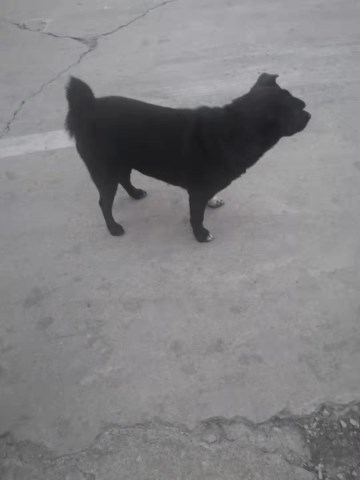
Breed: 3336-n000121-chinese_rural_dog